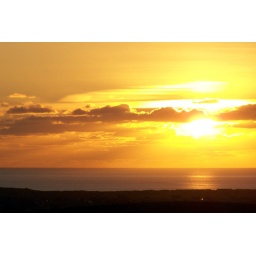
An orange sky over the Irish Sea